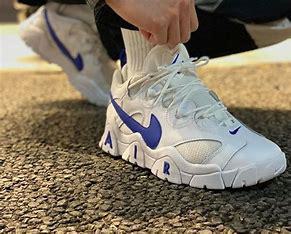
Brand: Nike
Model: Air Barrage